Lumber yard

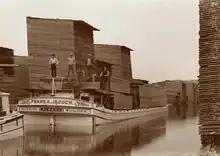
Frank A. Jagger loads his boat full of lumber at the Albany Lumber District in Albany, New York in the 1870s

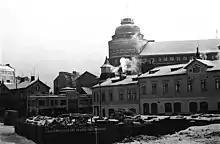
Buildings and a fenced lumber yard (on the site of the current Ympyrätalo) in Helsinki, Finland in the 1950s

A lumber yard is a location where lumber and wood-related products used in construction and/or home improvement projects are processed or stored. Some lumber yards offer retail sales to consumers, and some of these may also provide services such as the use of planers, saws and other large machines.